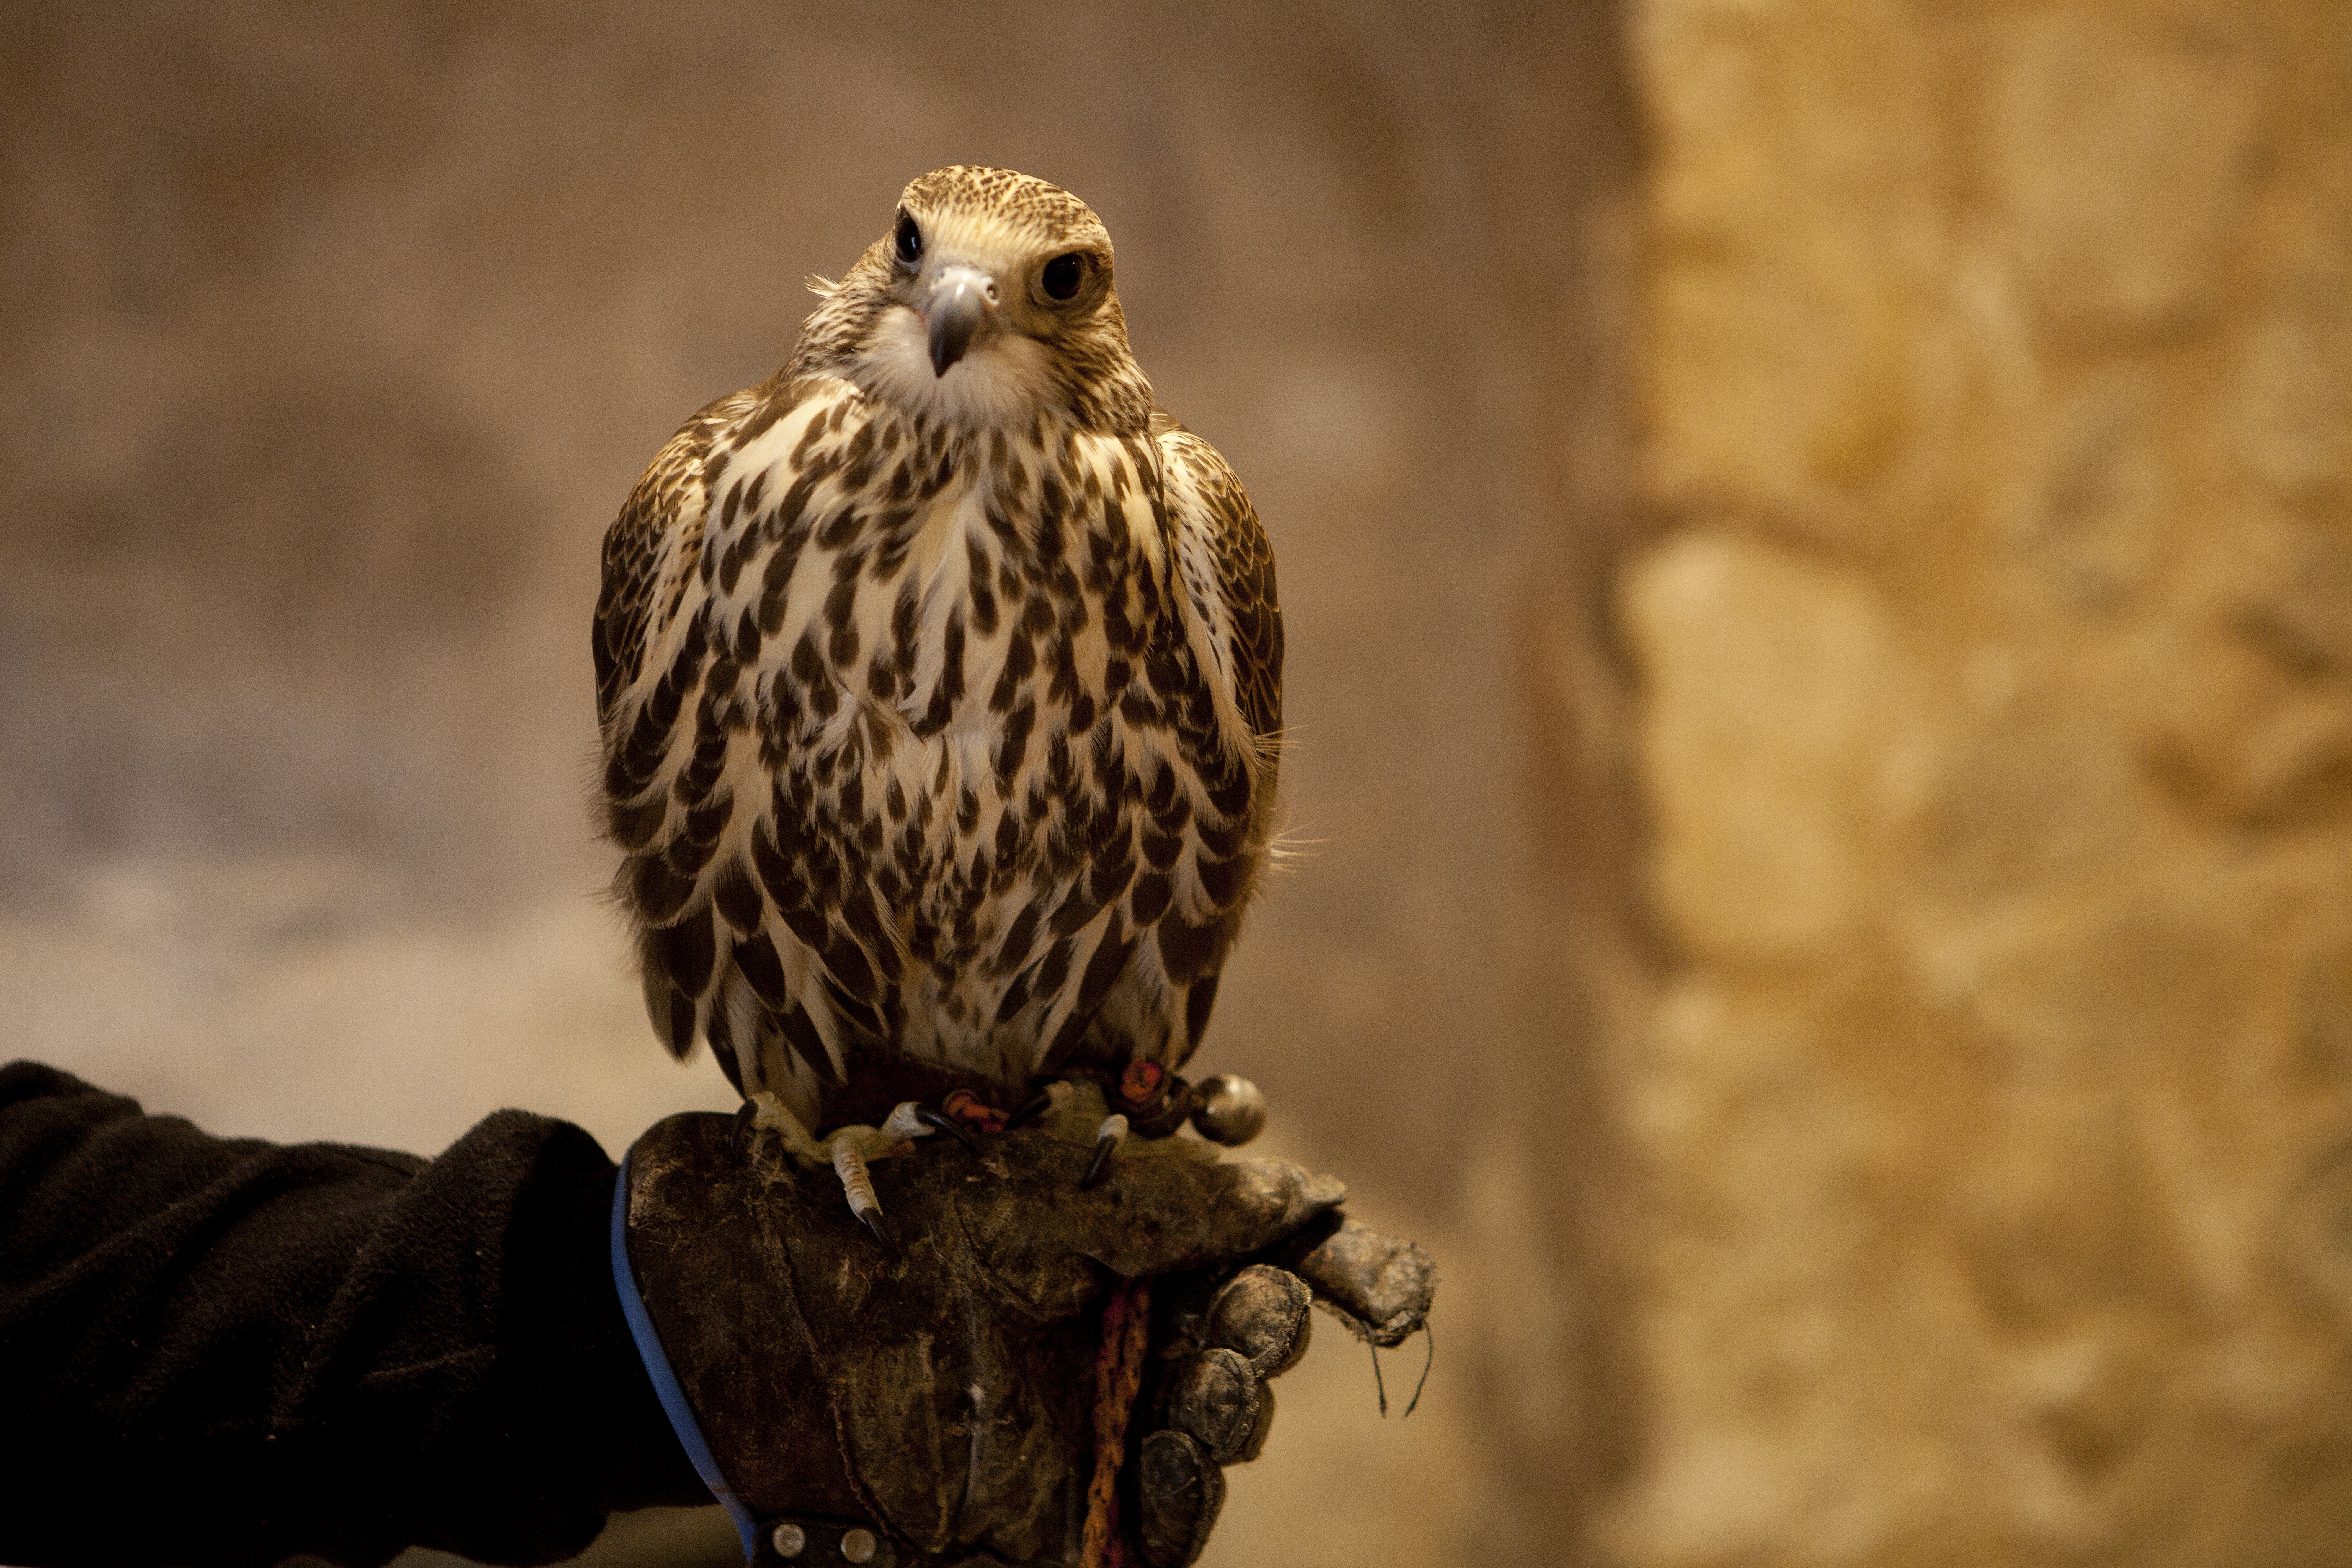
bird, wing, wildlife, beak, eagle, castle, hawk, owl, fauna, bird of prey, close up, stain, vertebrate, toledo, falcon, aguila, consuegra, castle of consuegra